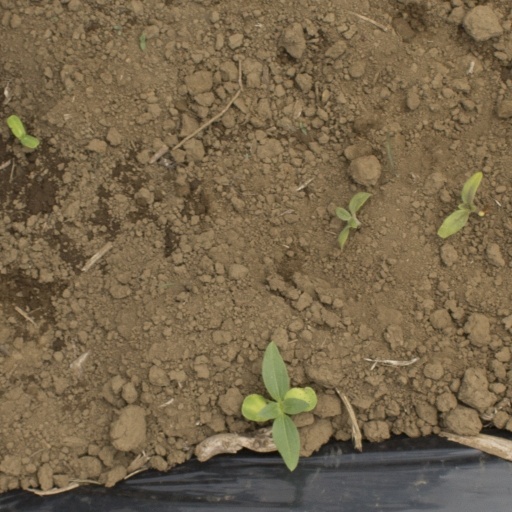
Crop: Jerusalem artichoke